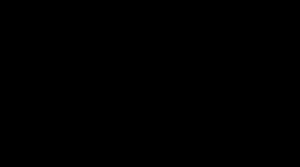
Thien Huong Ton Nu Thi, dite Tiny Yong, née le 8 février 1944 à Phnom Penh, est une chanteuse française d'origine vietnamienne surnommée « la yéyé du pays du sourire ».
Cet article est un portail concernant la chronologie de la télévision française, qui conduit vers les différents articles traitant des évènements, émissions et autres de la télévision française, classés par décennie: